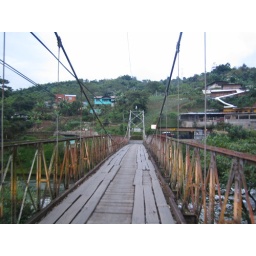
A bridge over the river kawai